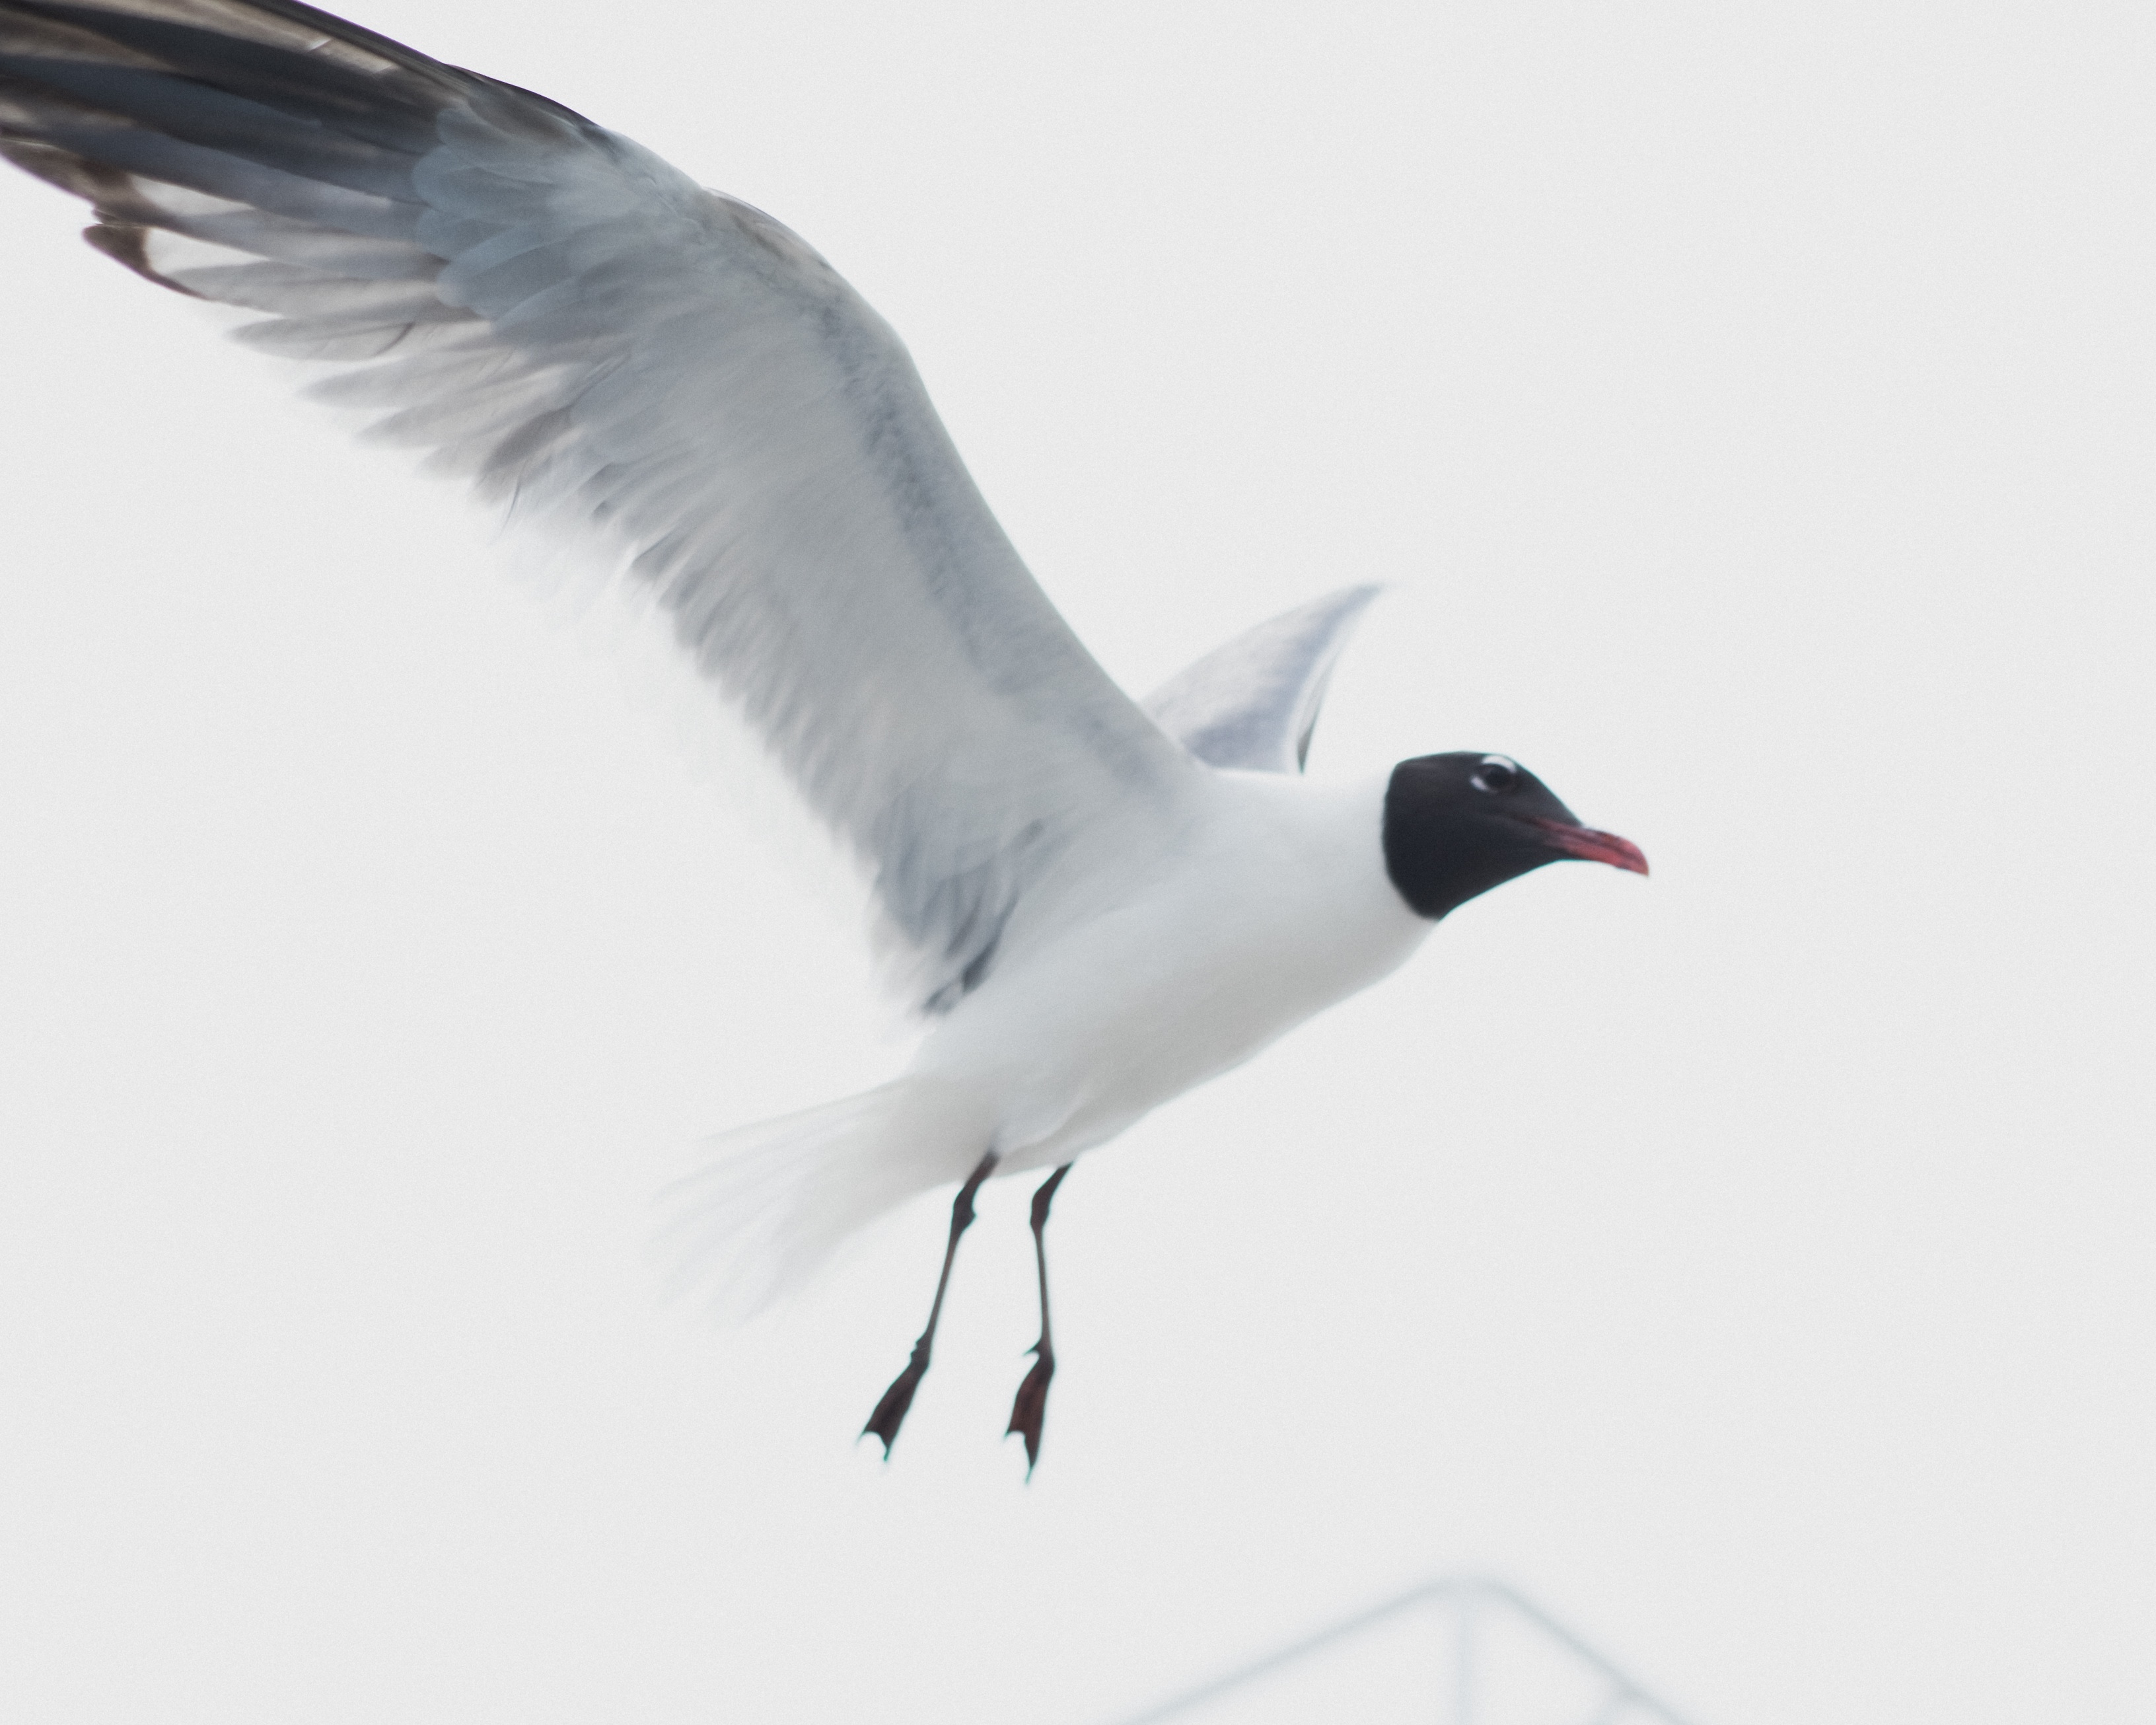
bird, wing, seabird, gull, beak, vertebrate, shorebird, charadriiformes, european herring gull